La Ilustración Guatemalteca

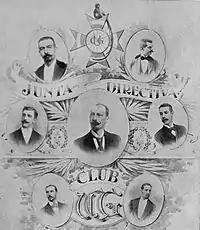
Guatemala Cycling Club board of directors, shown in "La Ilustración Guatemalteca" on 15 October 1896. The publication was a pioneer on sports coverage in Guatemala.

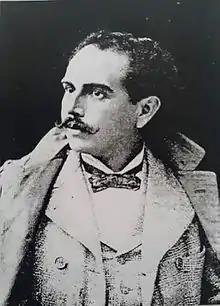
Alberto G. Valdeavellano, photographer.

"La Ilustración Guatemalteca" appeared on 1 August 1896 aimed to entertain those who could read and were not involved in politics or religious issues. One of its main goals was to promote and inform about the Exposición Centroamericana, an event that then president Reina Barrios had organized at very large cost from the national treasure in order to show the technological advances made in Central America – mainly the Interoceanic Railroad – to potential investors from abroad.